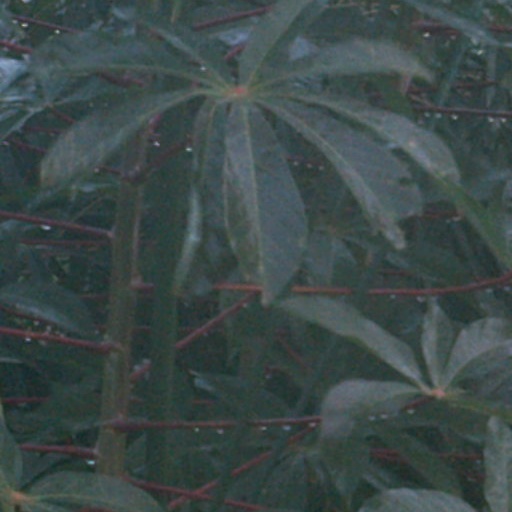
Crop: cassava